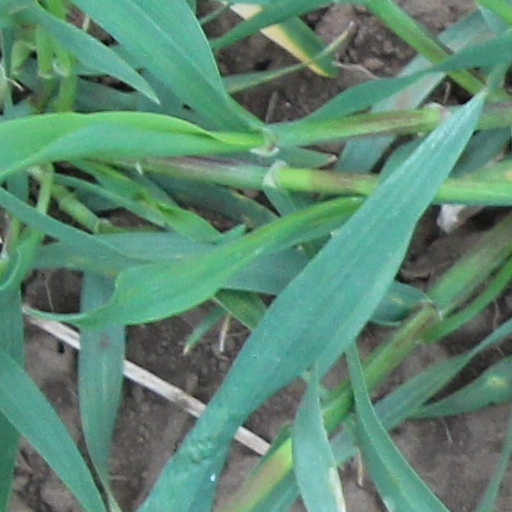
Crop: wheat